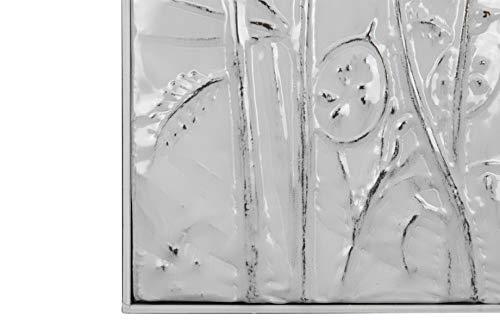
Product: Bloomingville AH0263 Wall Décor, White
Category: Home & Kitchen | Home Décor | Kids' Room Décor | Wall Décor
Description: Perfect for any room in your home.
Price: $87.33
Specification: ProductDimensions:36.2x1.5x36.2inches|ItemWeight:9.09pounds|ShippingWeight:9.06pounds(Viewshippingratesandpolicies)|Manufacturer:Bloomingville|ASIN:B07FZ4ZC25|Itemmodelnumber:AH0263